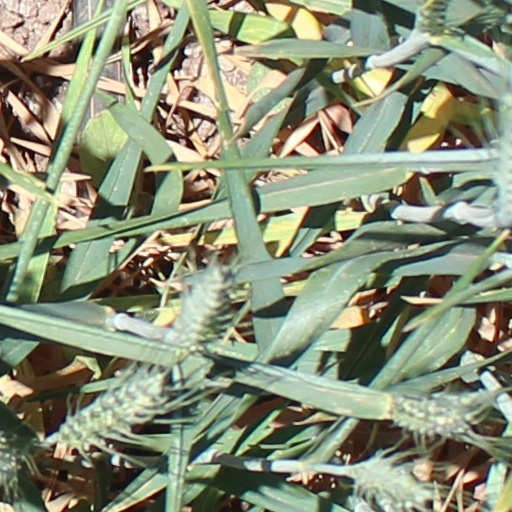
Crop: wheat